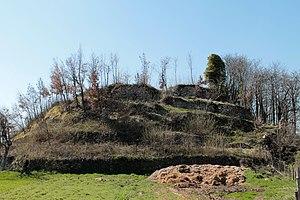
Vue des ruines du château de Malpotremo, Ceva (Italie)